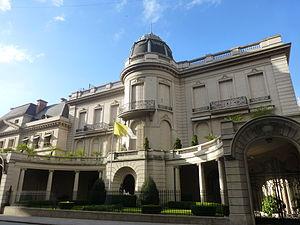
Depuis le 8 janvier 2018, le Saint-Siège entretient des relations diplomatiques bilatérales avec 183 États contre 174 en 2005, à la fin du pontificat du pape Jean-Paul II, 84 en 1978, à la fin du pontificat du pape Jean-Paul I, et seulement une vingtaine en 1900. Il n’en entretient toujours pas avec 13 États : Afghanistan, Arabie saoudite, Bhoutan, Brunei, Chine, Comores, Corée du Nord, Laos, Maldives, Oman, Somalie, Tuvalu et Viêt Nam. Toutefois, des négociations ont commencé avec le Viêt Nam en vue de l'établissement de relations diplomatiques et des délégués apostoliques sont envoyés aux catholiques de 4 de ces pays : Brunei, Comores, Laos et Somalie.